Bitis nasicornis

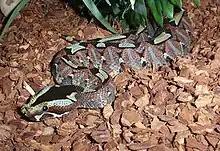
Juvenile "B. nasicornis"

Like most vipers, Bitis nasicornis are viviparous (producing their young alive). In West Africa, the species gives birth to between six and 38 young in March–April at the beginning of the rainy season. Each neonate is to a in total length when born. In eastern Africa, the breeding season is indefinite.